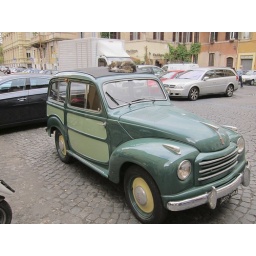
Loved all the old Fiats.  This one had a sleeping cat guarding it.  Trastevere neighborhood in Rome.